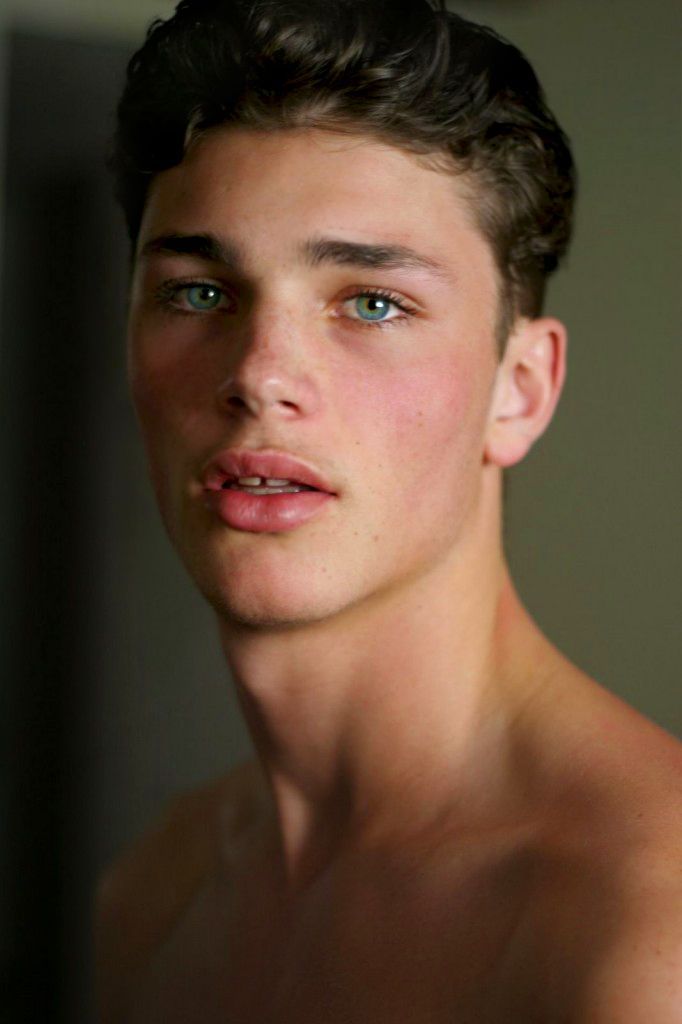
Portrait style: Real Portrait